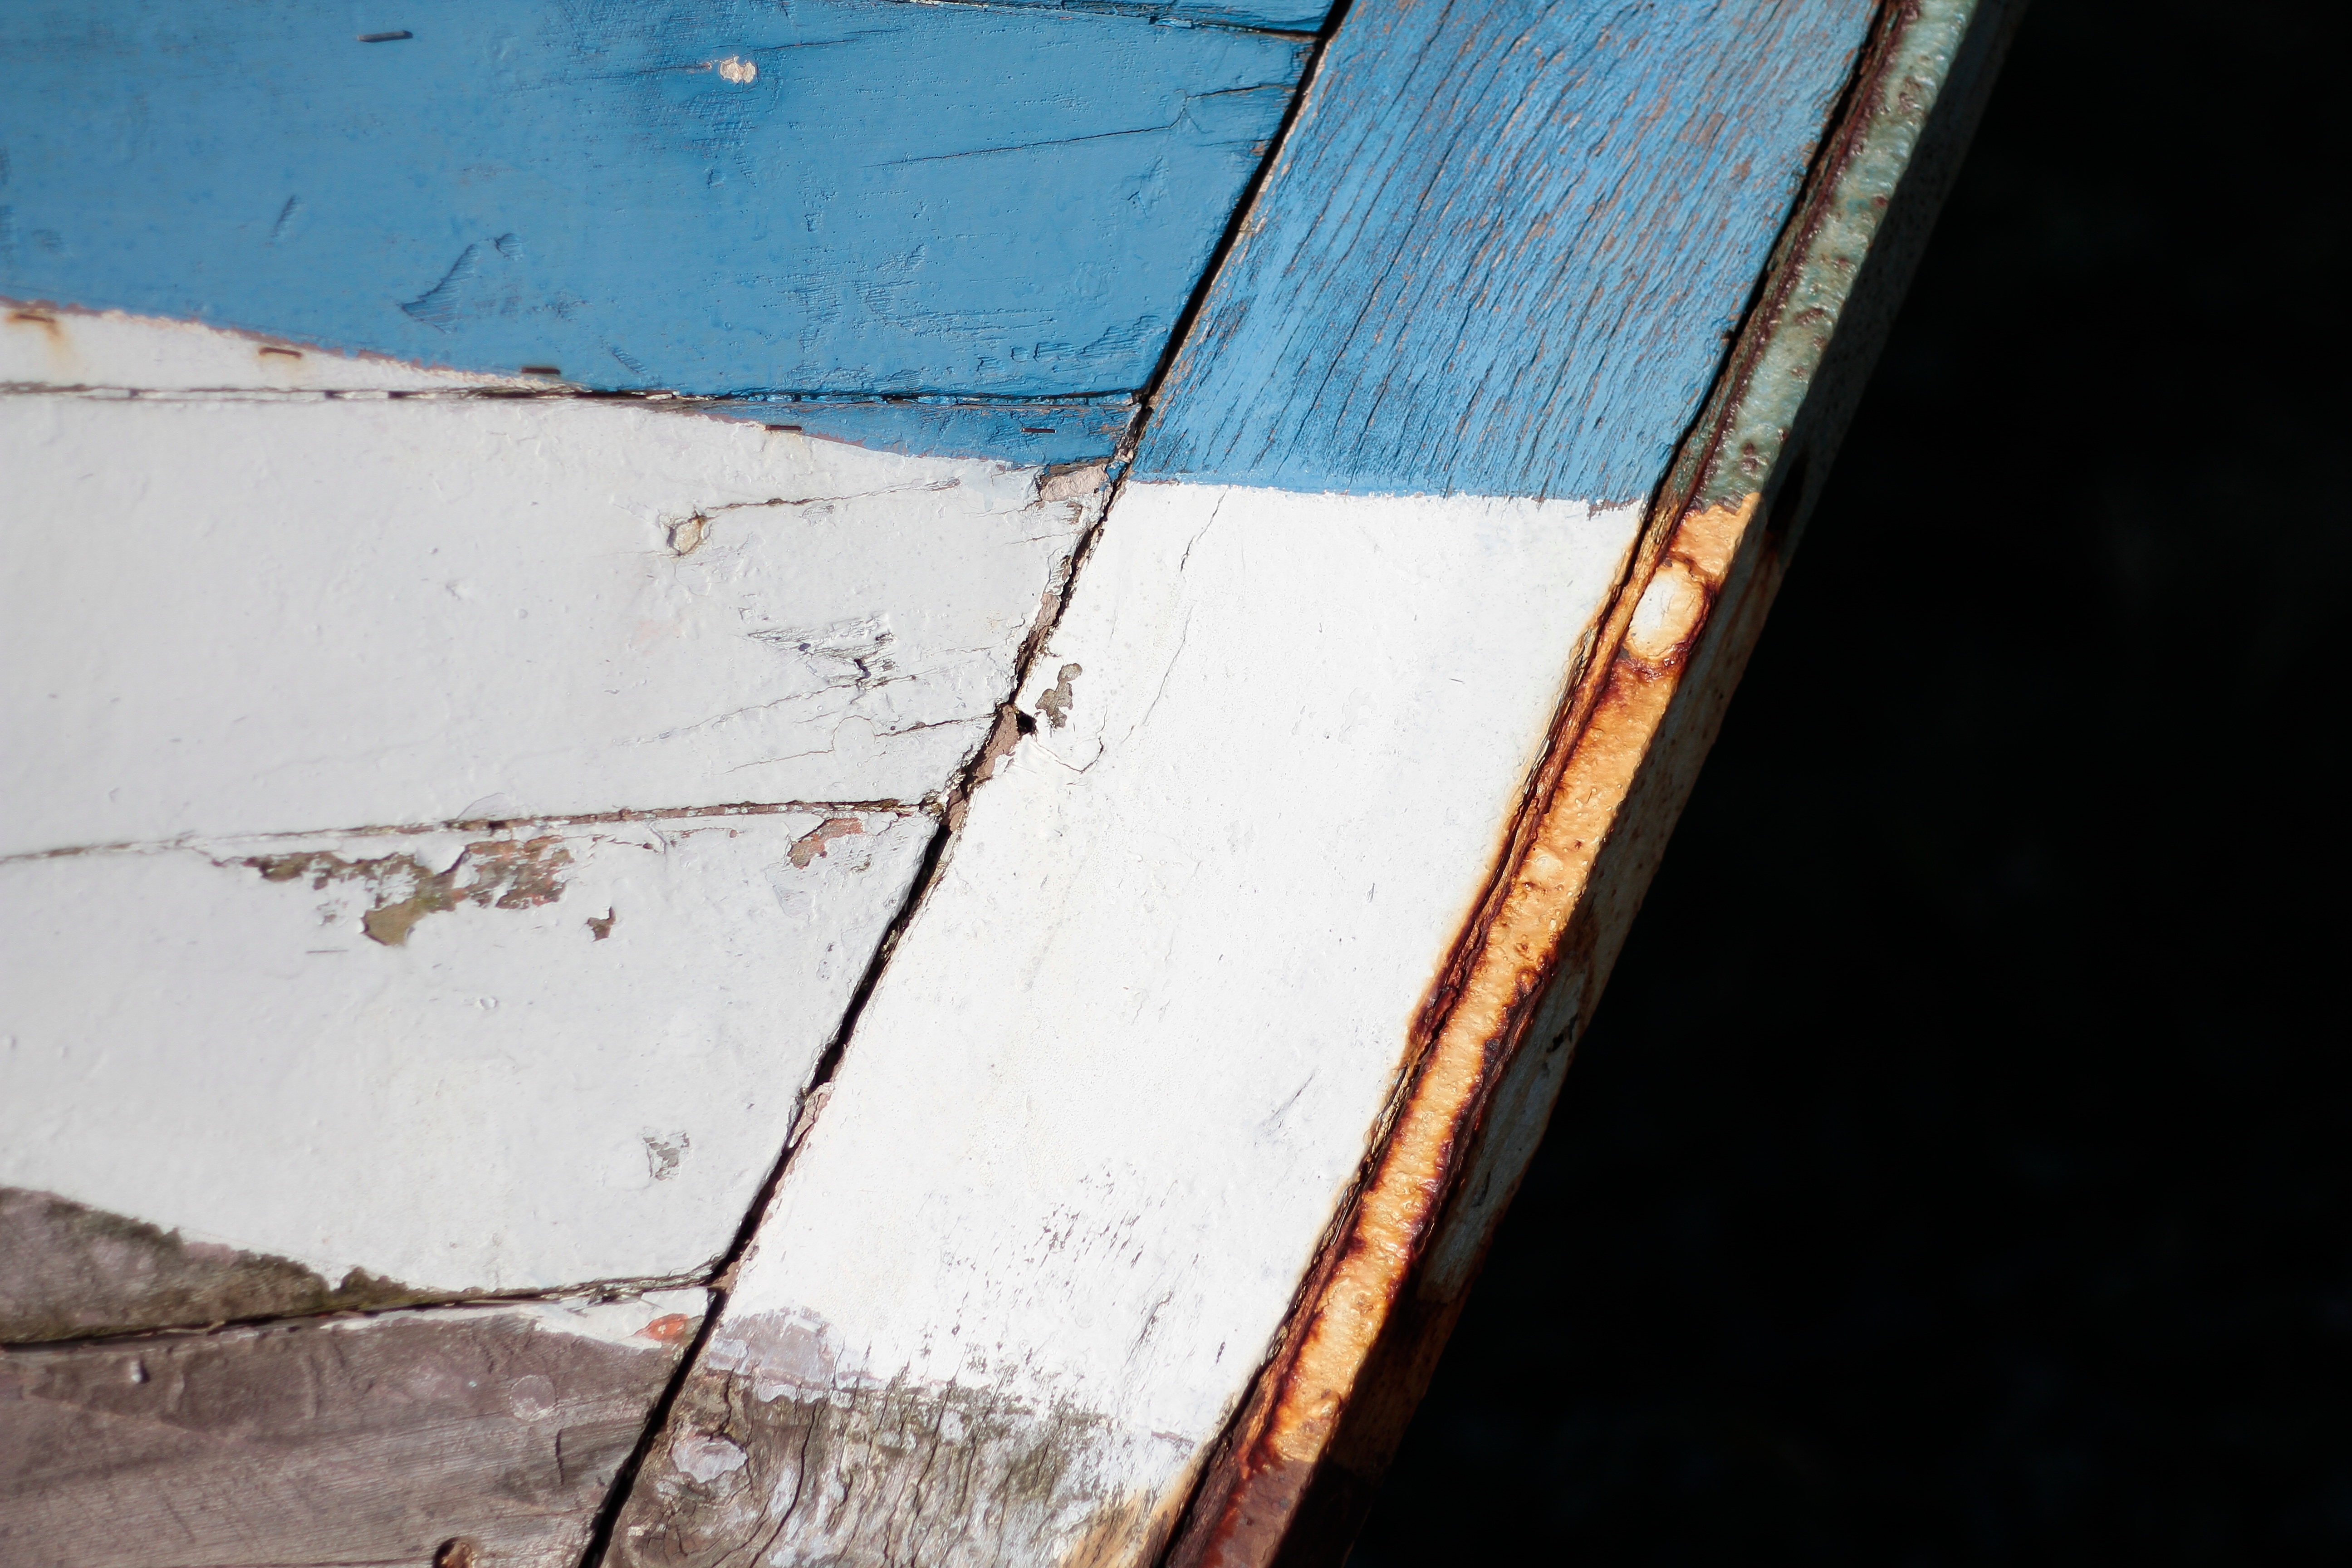
wing, wood, floor, window, wall, blue, material, hardwood, flooring